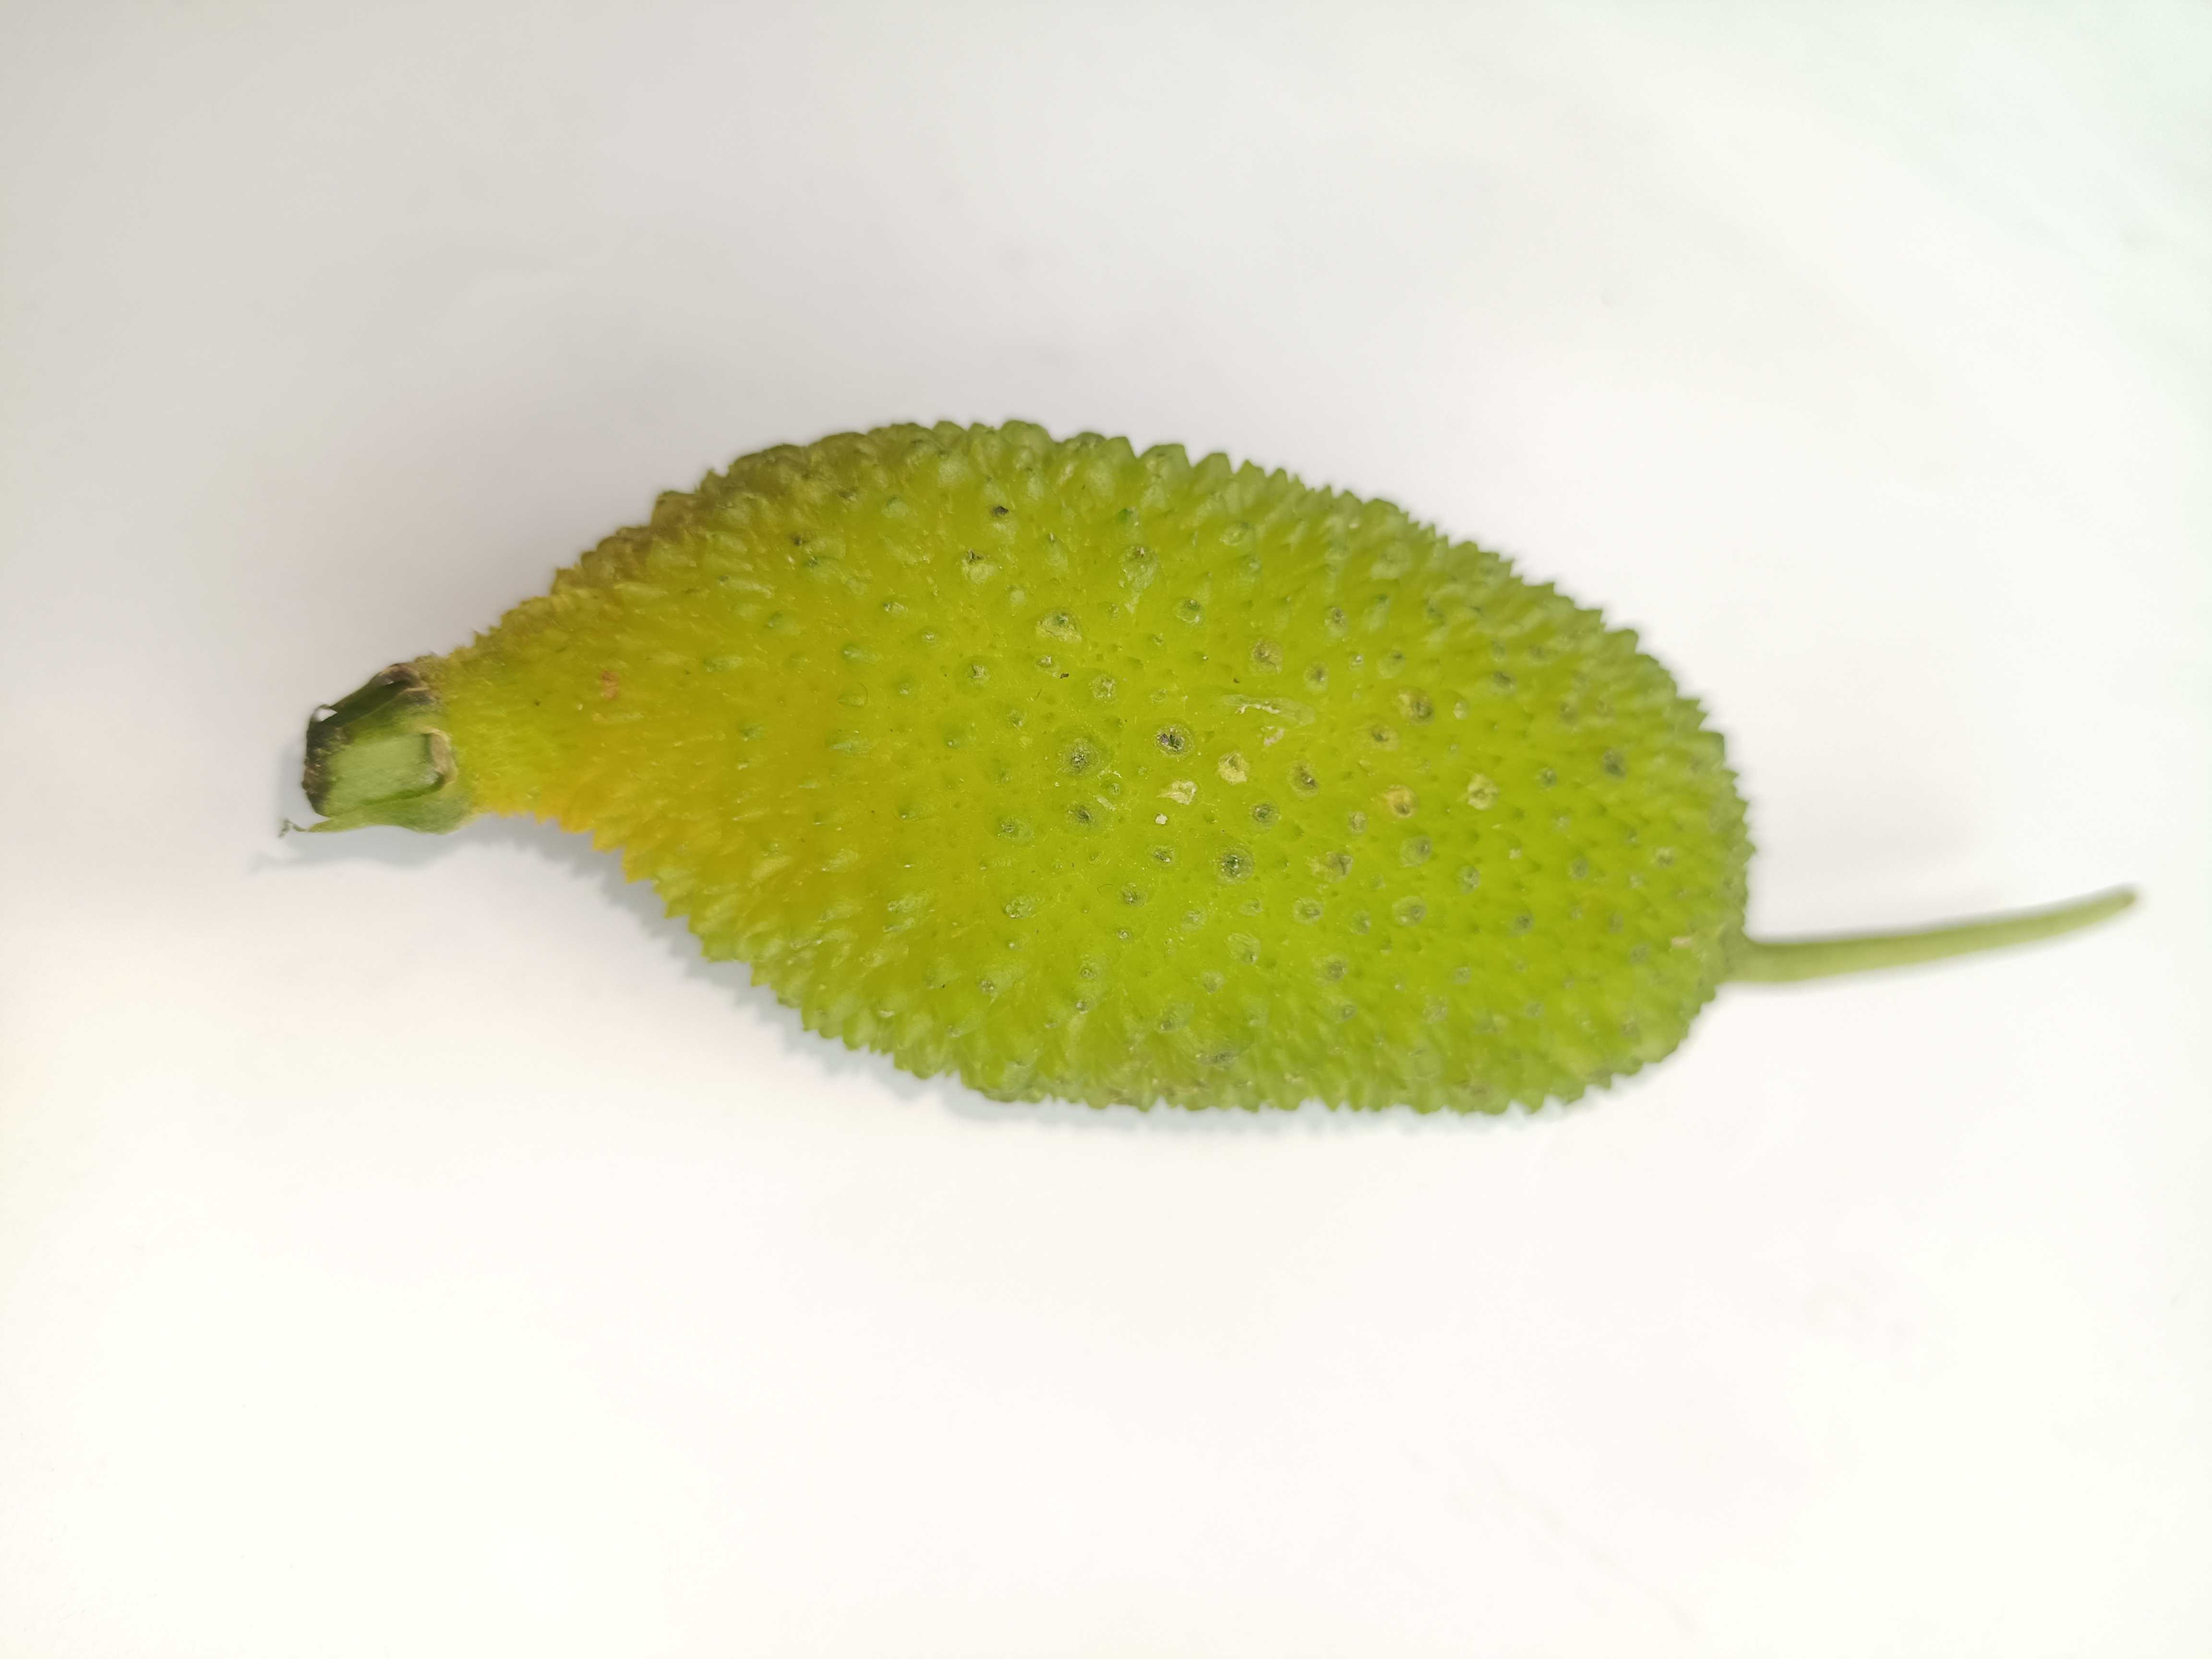
Label: Momordica dioica